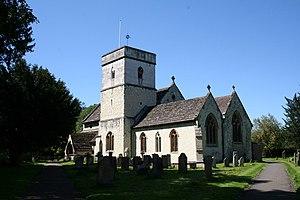
Betchworth est un village et une paroisse civile du Surrey, en Angleterre. Il est situé dans le district de Mole Valley, sur la rive nord de la Mole, entre Dorking et Reigate, à une trentaine de kilomètres au sud de Londres. Au moment du recensement de 2011, il comptait 1 052 habitants.